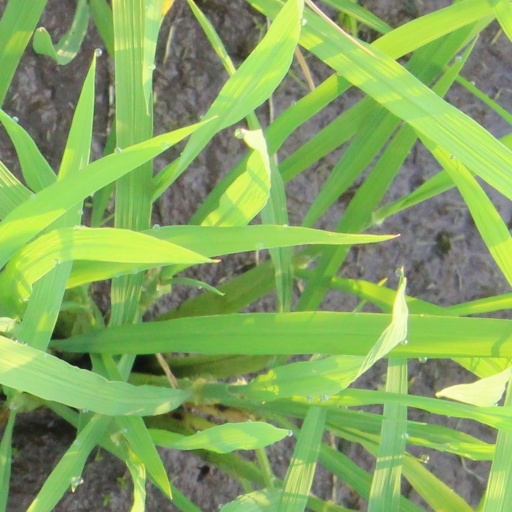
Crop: rice